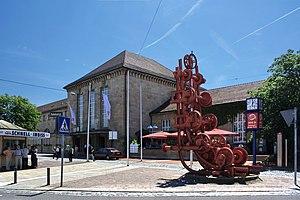
La gare de Bad Cannstatt est une gare ferroviaire allemande. Elle est située sur le territoire de la ville de Stuttgart dans le Bade-Wurtemberg. C'est la deuxième plus importante gare de la ville derrière la gare centrale.